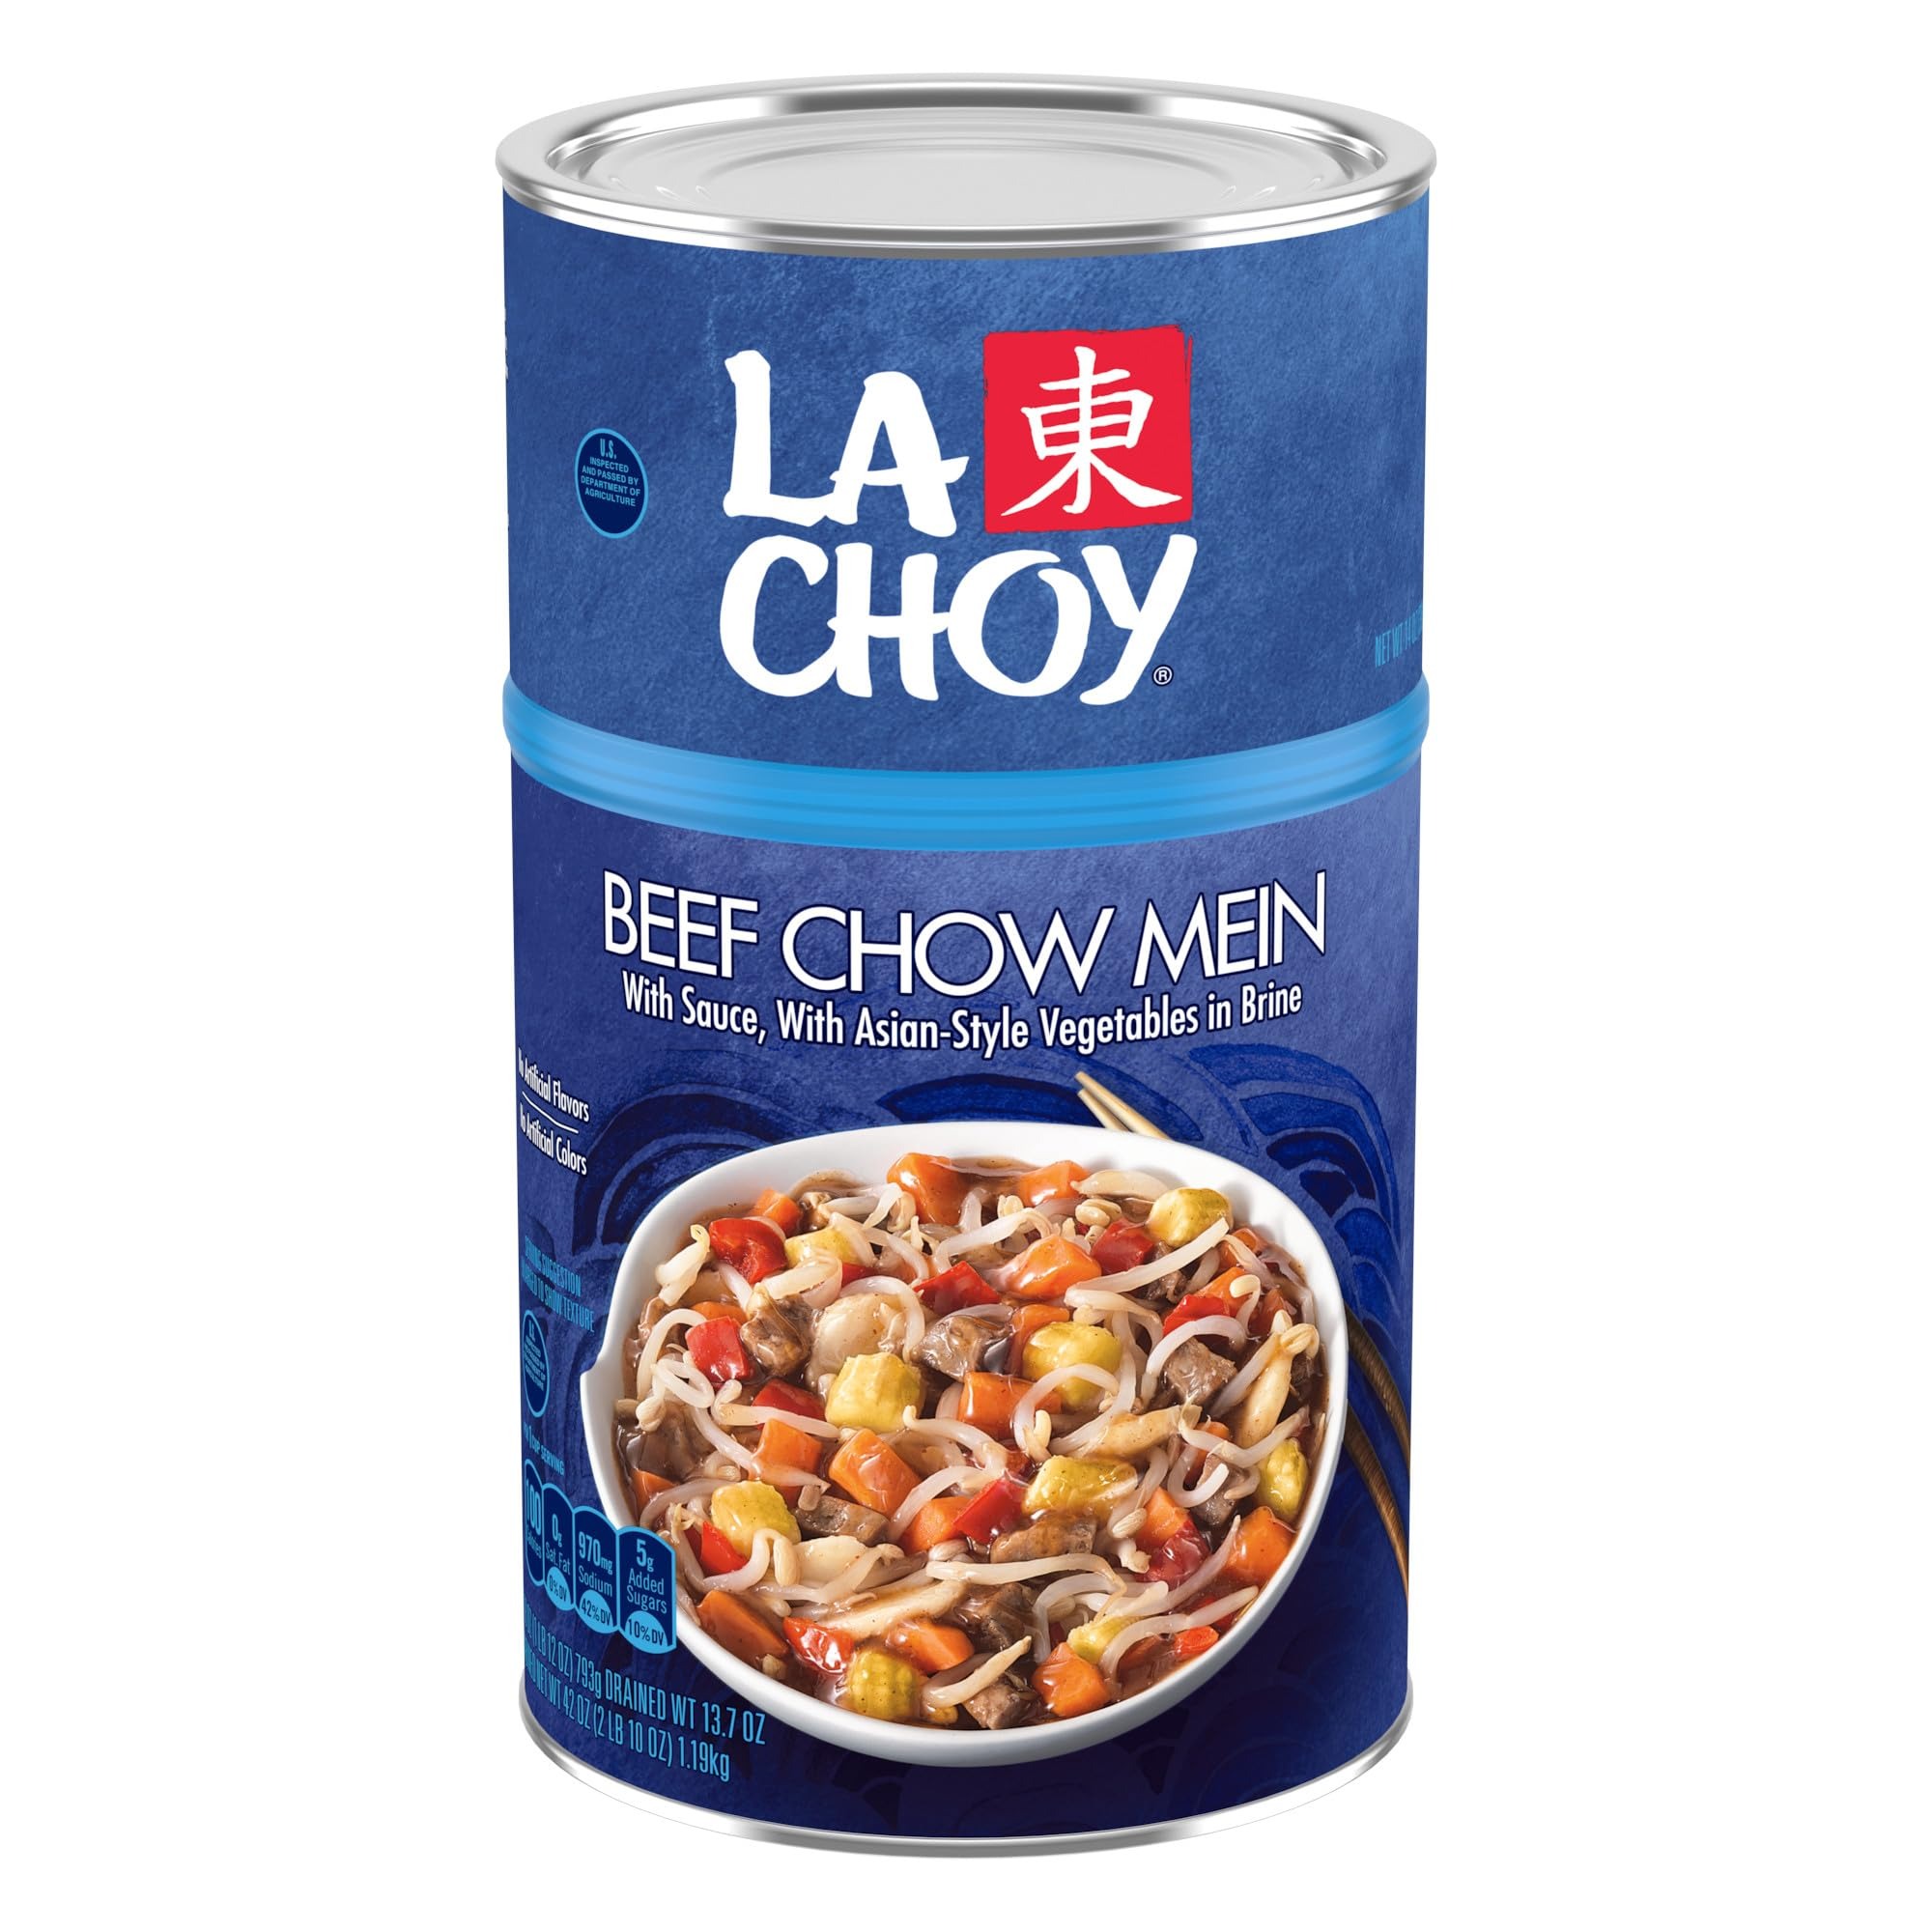
Item Name: La Choy Beef Chow Mein With Sauce & Asian-style Vegetables, 42 oz
Bullet Point 1: Beef chow mein
Bullet Point 2: Perfect for use in your favorite Asian cuisine
Bullet Point 3: Number of items: 1.0
Bullet Point 4: Each unit count: 42.0
Value: 42.0
Unit: Ounce

Price: 5.93